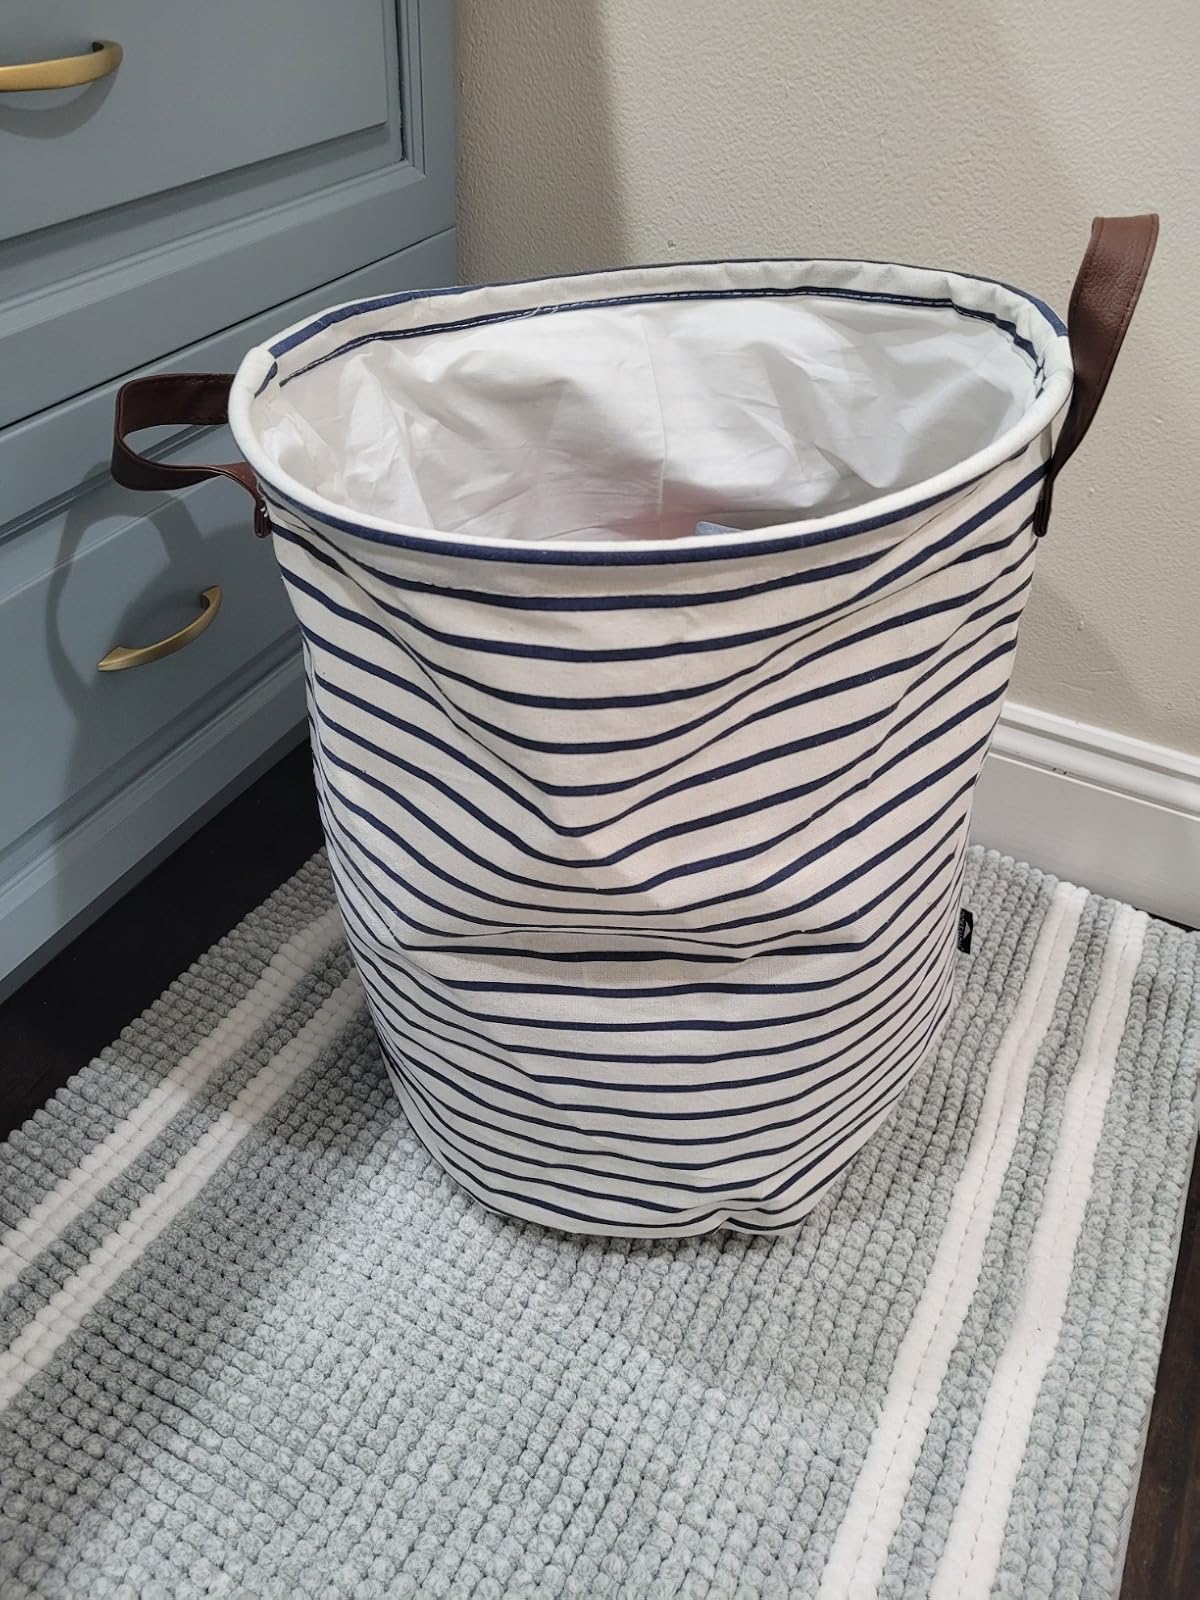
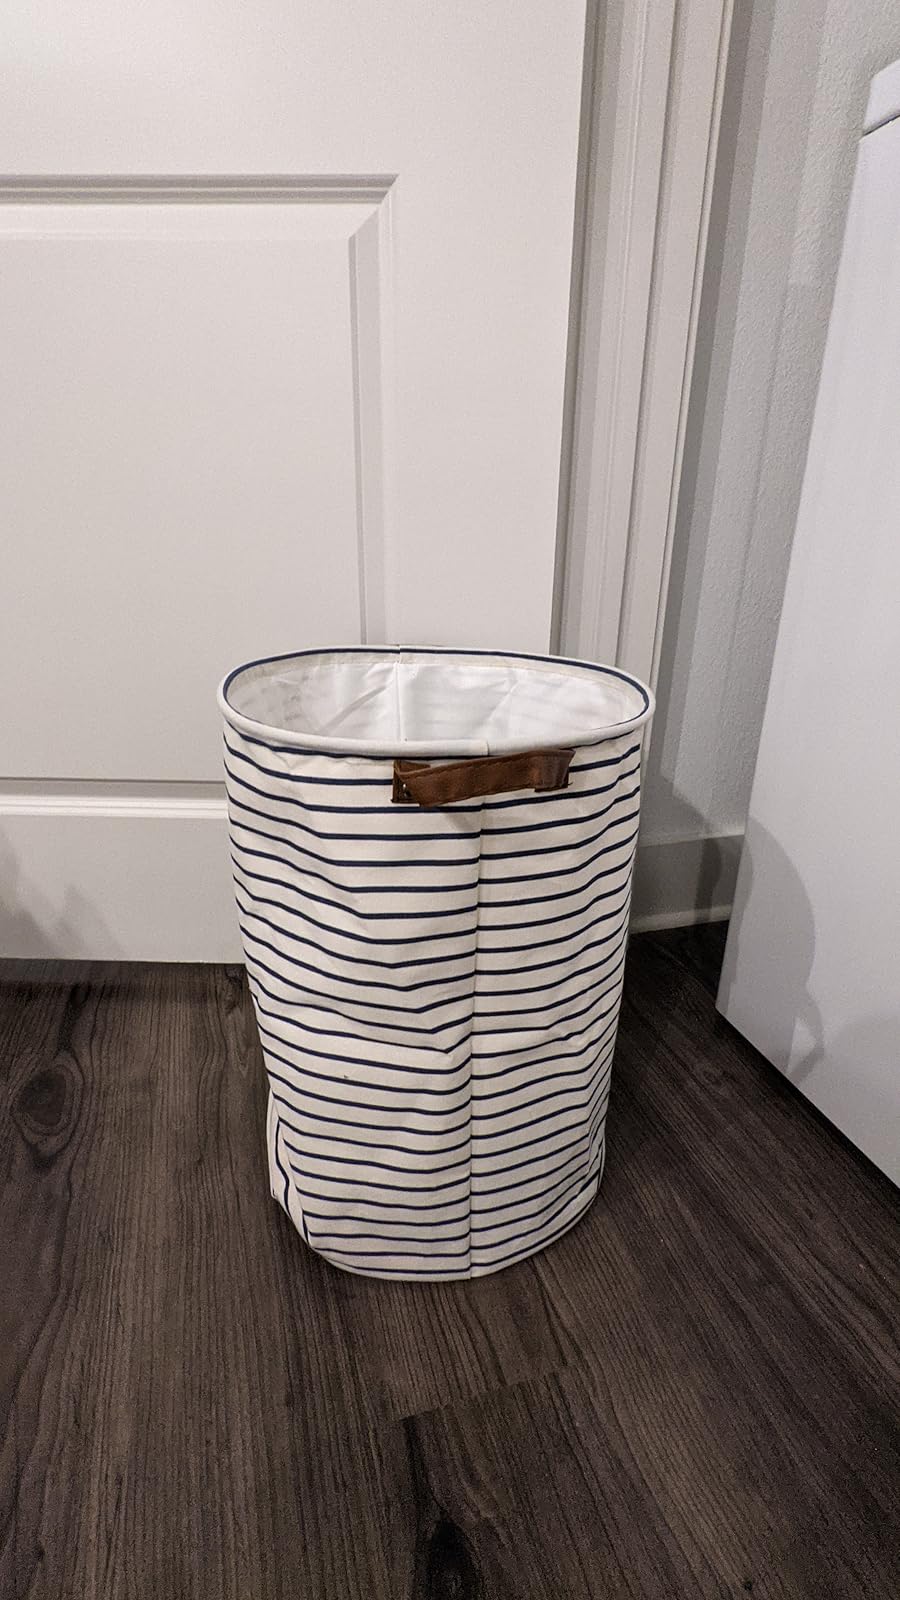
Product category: items_hamper
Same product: yes